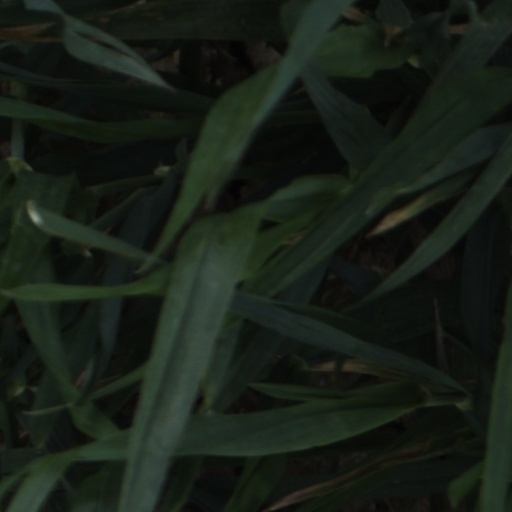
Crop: wheat